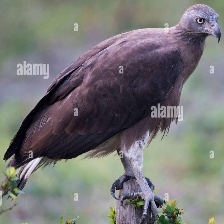
Species: GREY HEADED FISH EAGLE
Scientific name: ICHTHYOPHAGA ICHTHYAETUS